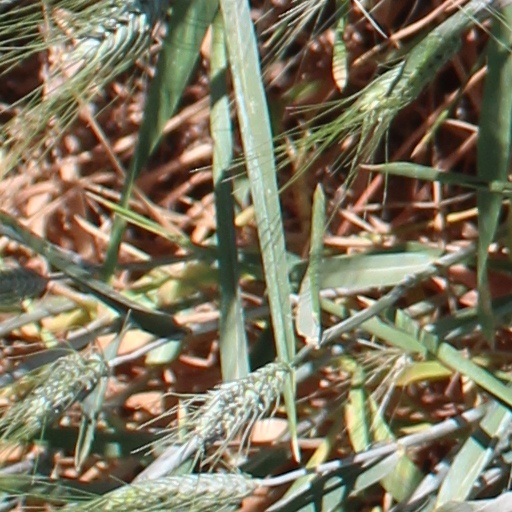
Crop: wheat